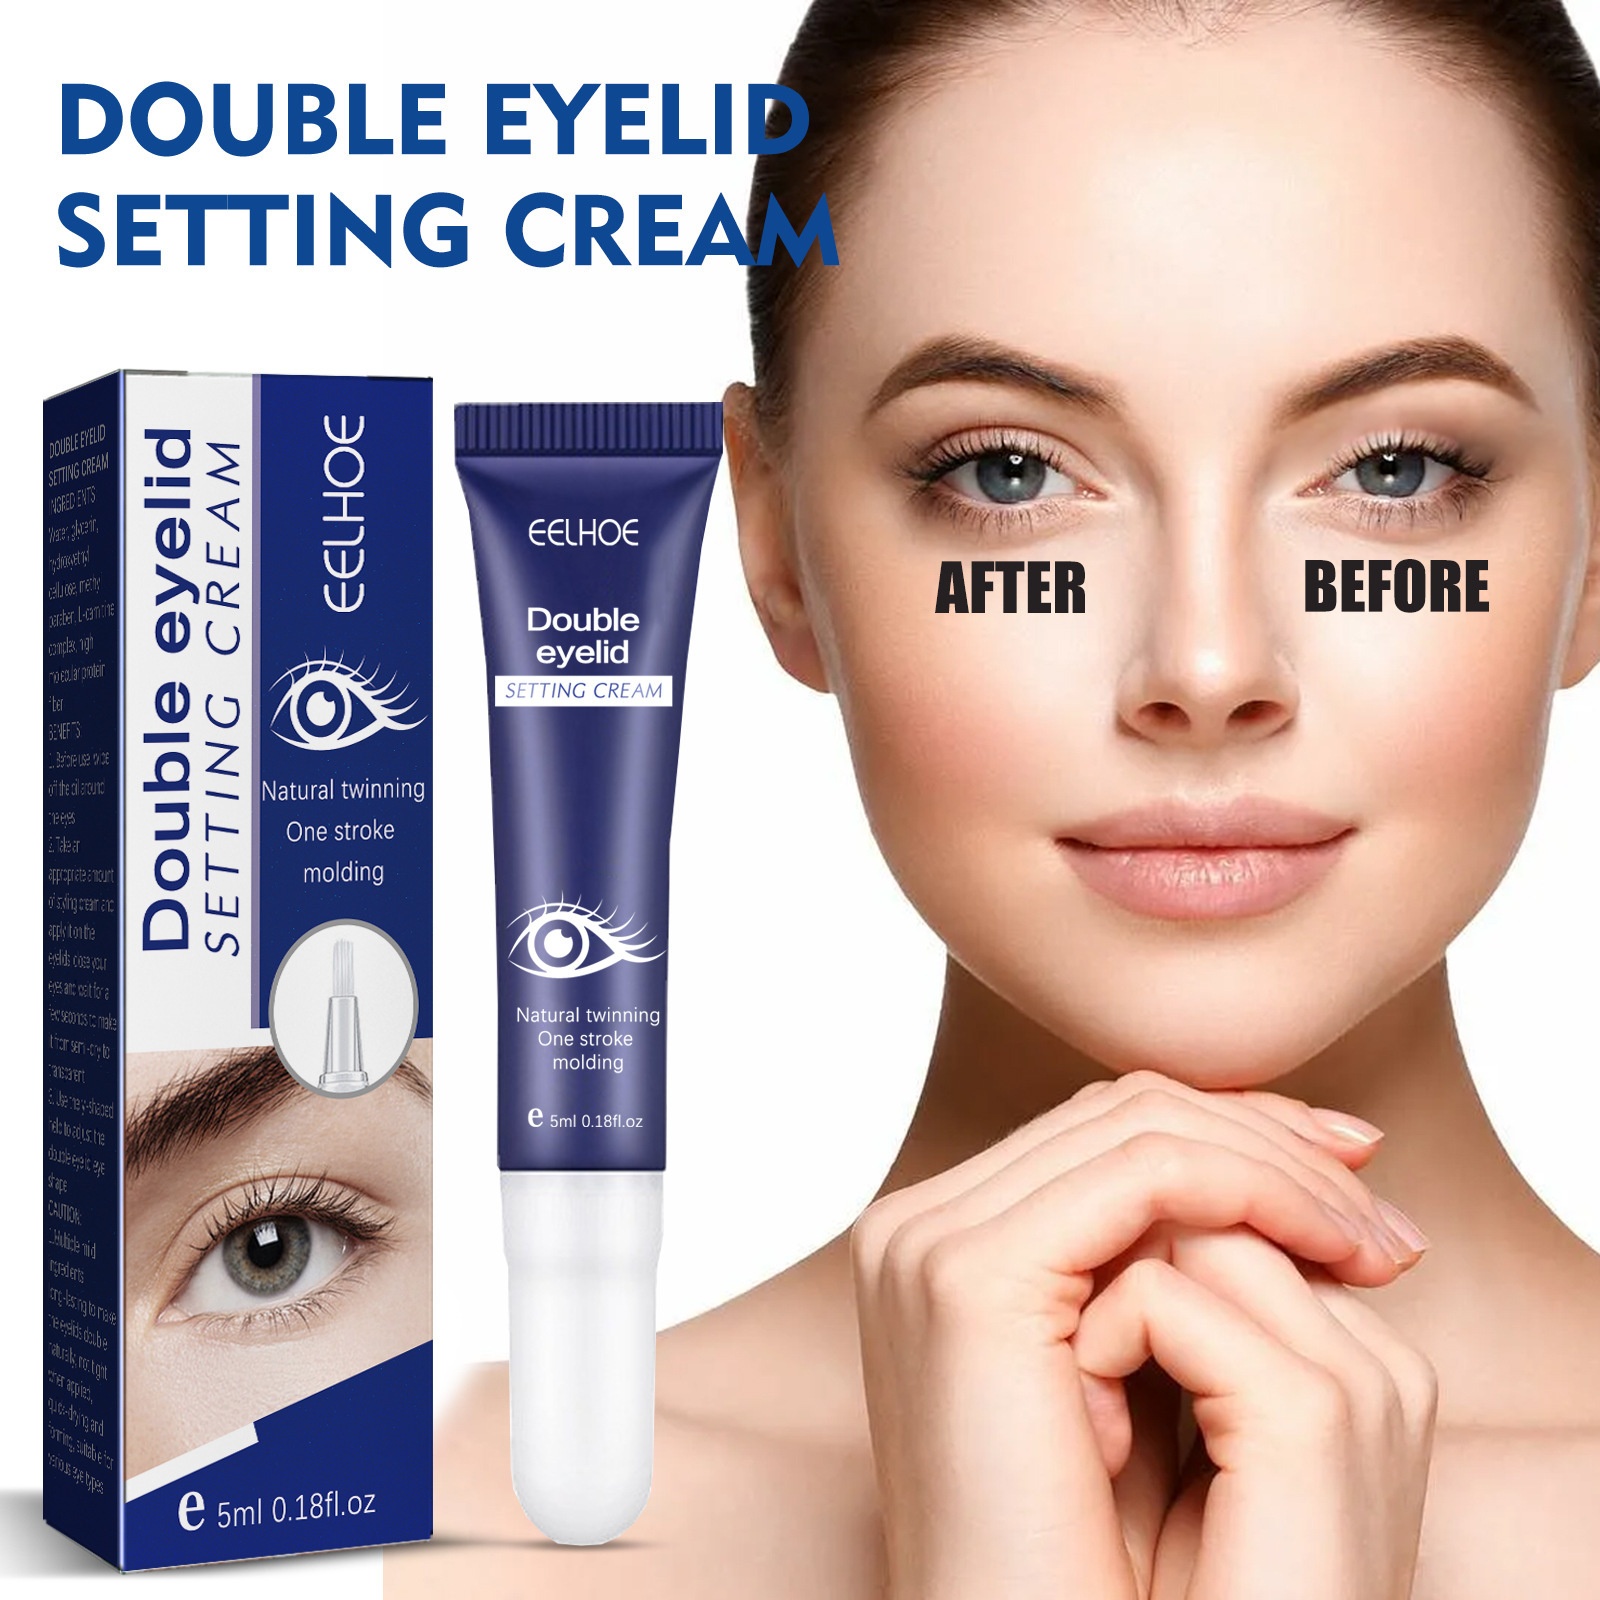
Double Eyelid Fixing Cream EELHOE  | Yazijico™
Experience the transformative power of EELHOE Double Eyelid Fixing Cream. Our long-lasting, waterproof formula firms and beautifies, creating a natural and invisible double eyelid that lasts all day. Quick-drying and traceless, this cream is a must-have for eye-enhancing beauty. Try Yazijico™ now. Our double eyelid setting cream contains glycerin and hydroxyethyl cellulose. It offers long-lasting makeup that is waterproof and sweat-resistant, with a long-lasting formula that can be used all day; it dries quickly and is invisible, creating a profound and large-eyed look with a single stroke, featuring a crystal-clear and milky white texture that is transparent and colorless, naturally invisible, and leaves no trace after drying. The method of use is very simple: before using, please wipe off the oil around the eyes. Apply an appropriate amount of setting cream on the eyelids, close your eyes, and wait for a few seconds for it to semi-dry and become transparent. Use a Y-shaped tool to help adjust the shape of the double eyelids. It can be easily removed without harming the skin around the eyes by moistening a cotton pad with warm water, placing it for a few seconds, and then gently wiping it off.
Brand: Yazijico™
Category: Health & Beauty > Personal Care > Cosmetics > Cosmetic Tools > Makeup Tools > Double Eyelid Glue & Tape